Inspection

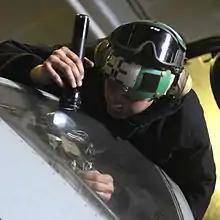
Maintenance check of electronic equipment on a U.S. Navy aircraft

An inspection is, most generally, an organized examination or formal evaluation exercise. In engineering activities inspection involves the measurements, tests, and gauges applied to certain characteristics in regard to an object or activity. The results are usually compared to specified requirements and standards for determining whether the item or activity is in line with these targets, often with a Standard Inspection Procedure in place to ensure consistent checking. Inspections are usually non-destructive.